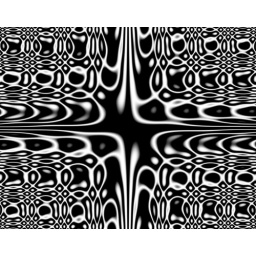
download hi-res version, print in photographic paper and stick on the wall